Gerber Scout Reservation

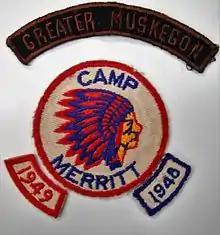
Camp Merritt year patch; Circa 1940s

In 1949, the Timber Trails Council Board decided to find a larger site for local scouts to camp. Their current site Camp Merritt was only 17 acres and bordered on all sides by other area summer camps, with no room to expand. In 1950 the board purchased the original 80 acres of Gerber Scout Reservation that included most of Britton Lake. This purchase was made on credit, but later paid off by the donation of stocks from Dan Gerber. The site was originally called "Camp Britton" or "Britton Lake Camp", but was renamed in honor of Dan Gerber and named Gerber Scout Reservation in 1951. Between 1950 and 1952, the first buildings were completed on the property. Bruce Cleveland Lodge, the original Rangers House, now used as the Reservation Director's house, was completed early in 1951. Evans Lodge, the original Boy Scout Camp Dining Hall, was completed in 1951 with a generous donation from the Elks Lodge. The Ranger Station, a large maintenance building used to service the camps many maintenance and building projects, is believed to be completed in the first few years of the camp's opening. Tryon Lodge, a log cabin used for staff housing in the summer and troop rentals and events during the year, was finished in 1952.